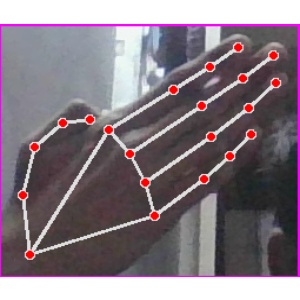
अक्षर: घ